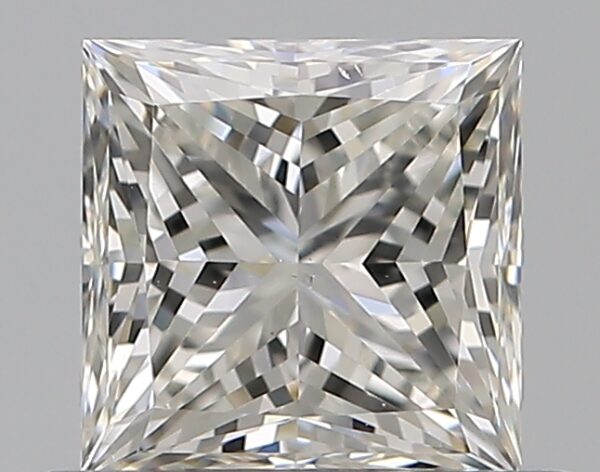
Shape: princess
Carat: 0.72
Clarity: VS2
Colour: I
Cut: EX
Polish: EX
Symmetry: VG
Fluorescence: N
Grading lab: GIA
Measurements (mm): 4.81 x 4.81 x 3.55